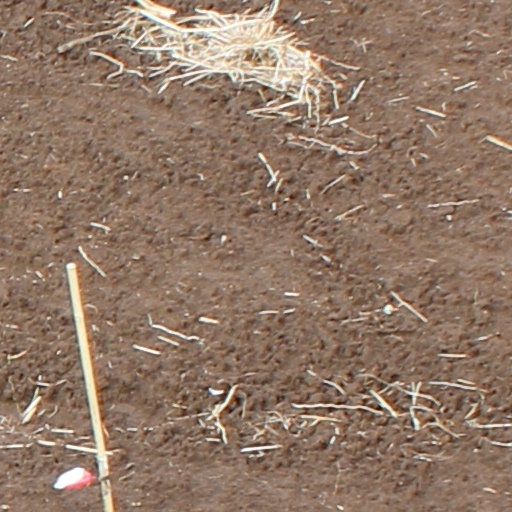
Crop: wheat